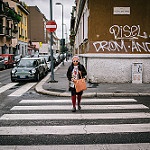
Label: street